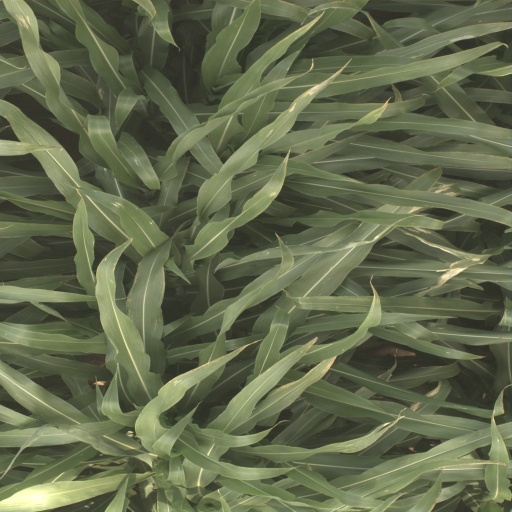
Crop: sorghum